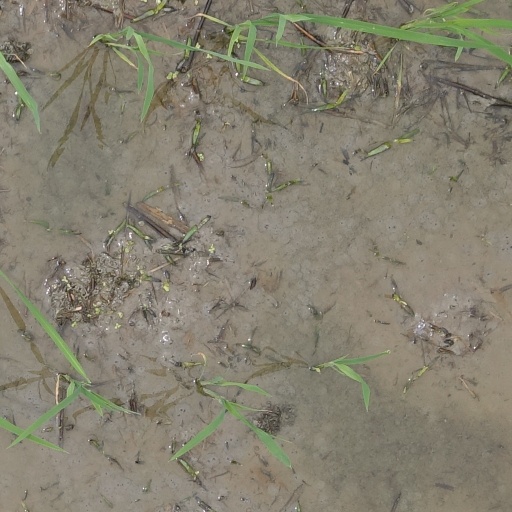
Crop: rice